Haverford Township, Pennsylvania

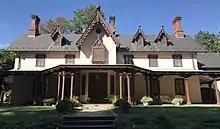
Grange Estate,

The Grange Estate, also known as Maen-Coch and Clifton Hall, is a historic mansion in Havertown, Pennsylvania, near Philadelphia, in Delaware County, Pennsylvania. Built in 1750 and expanded several times through the 1850s, it was purchased by Haverford Township in 1974. The building was added to the National Register of Historic Places in 1976 as The Grange.